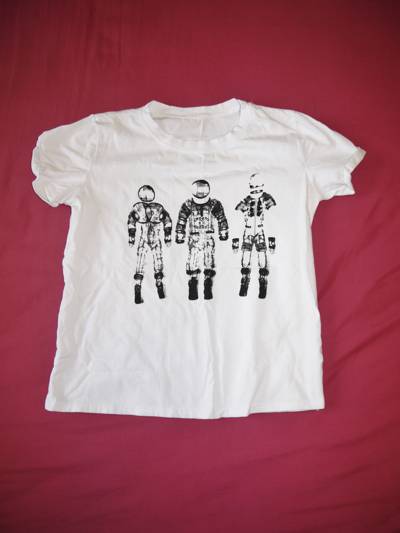
Waste category: clothes